Ghostbusters II (NES video game)

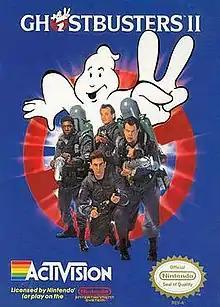
North American box art

Ghostbusters II is a 1990 action game for the NES, developed by Imagineering and published by Activision. It is based on the 1989 film of the same name, and was released in the United States in April 1990, followed by a United Kingdom release in March 1991.